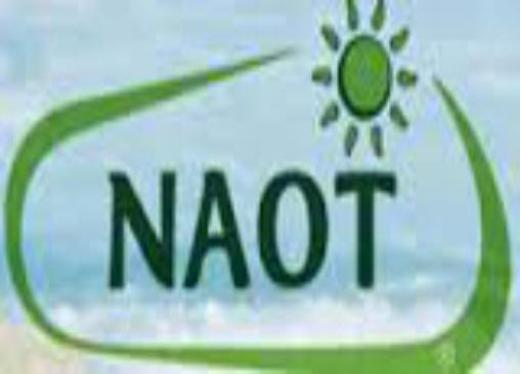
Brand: naot
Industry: Clothes